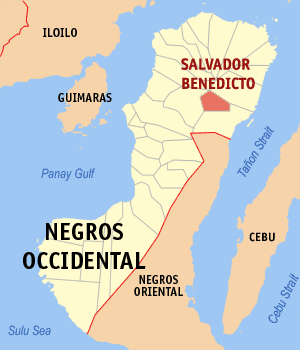
Salvador Benedicto est une localité de la province du Negros occidental, aux Philippines. En 2015, elle compte 25 662 habitants.